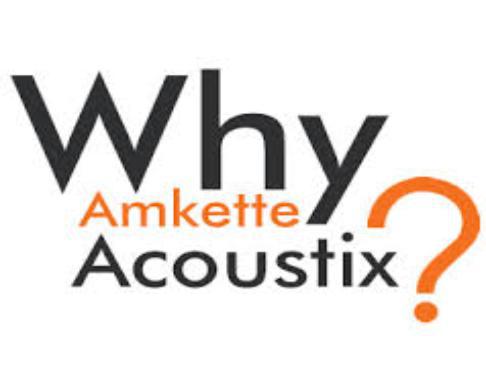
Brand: Amkette
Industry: Electronic